Klamath Tribes

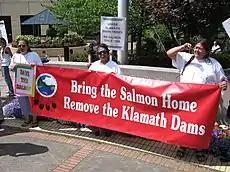

The present-day Klamath Indian Reservation consists of twelve small non-contiguous parcels of land in Klamath County. These fragments are generally located in and near the communities of Chiloquin and Klamath Falls. Their total land area is . As is the case with many Native American tribes, today few Klamath tribal members live on the reservation; the 2000 census reported only nine persons resided on its territory, five of whom were white people.